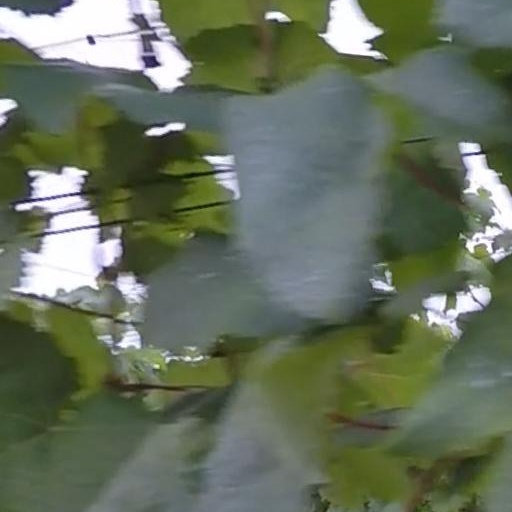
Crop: grape